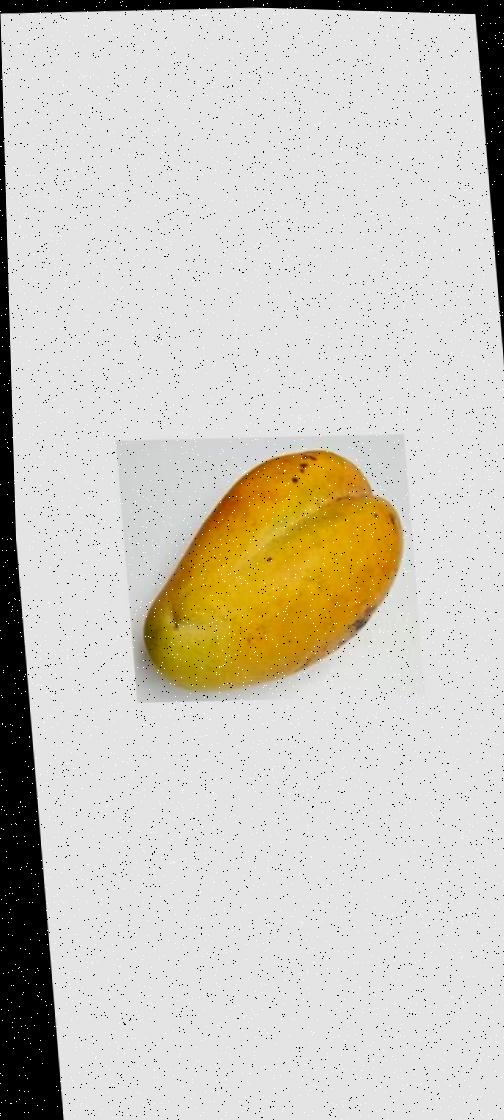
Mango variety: Bari-11